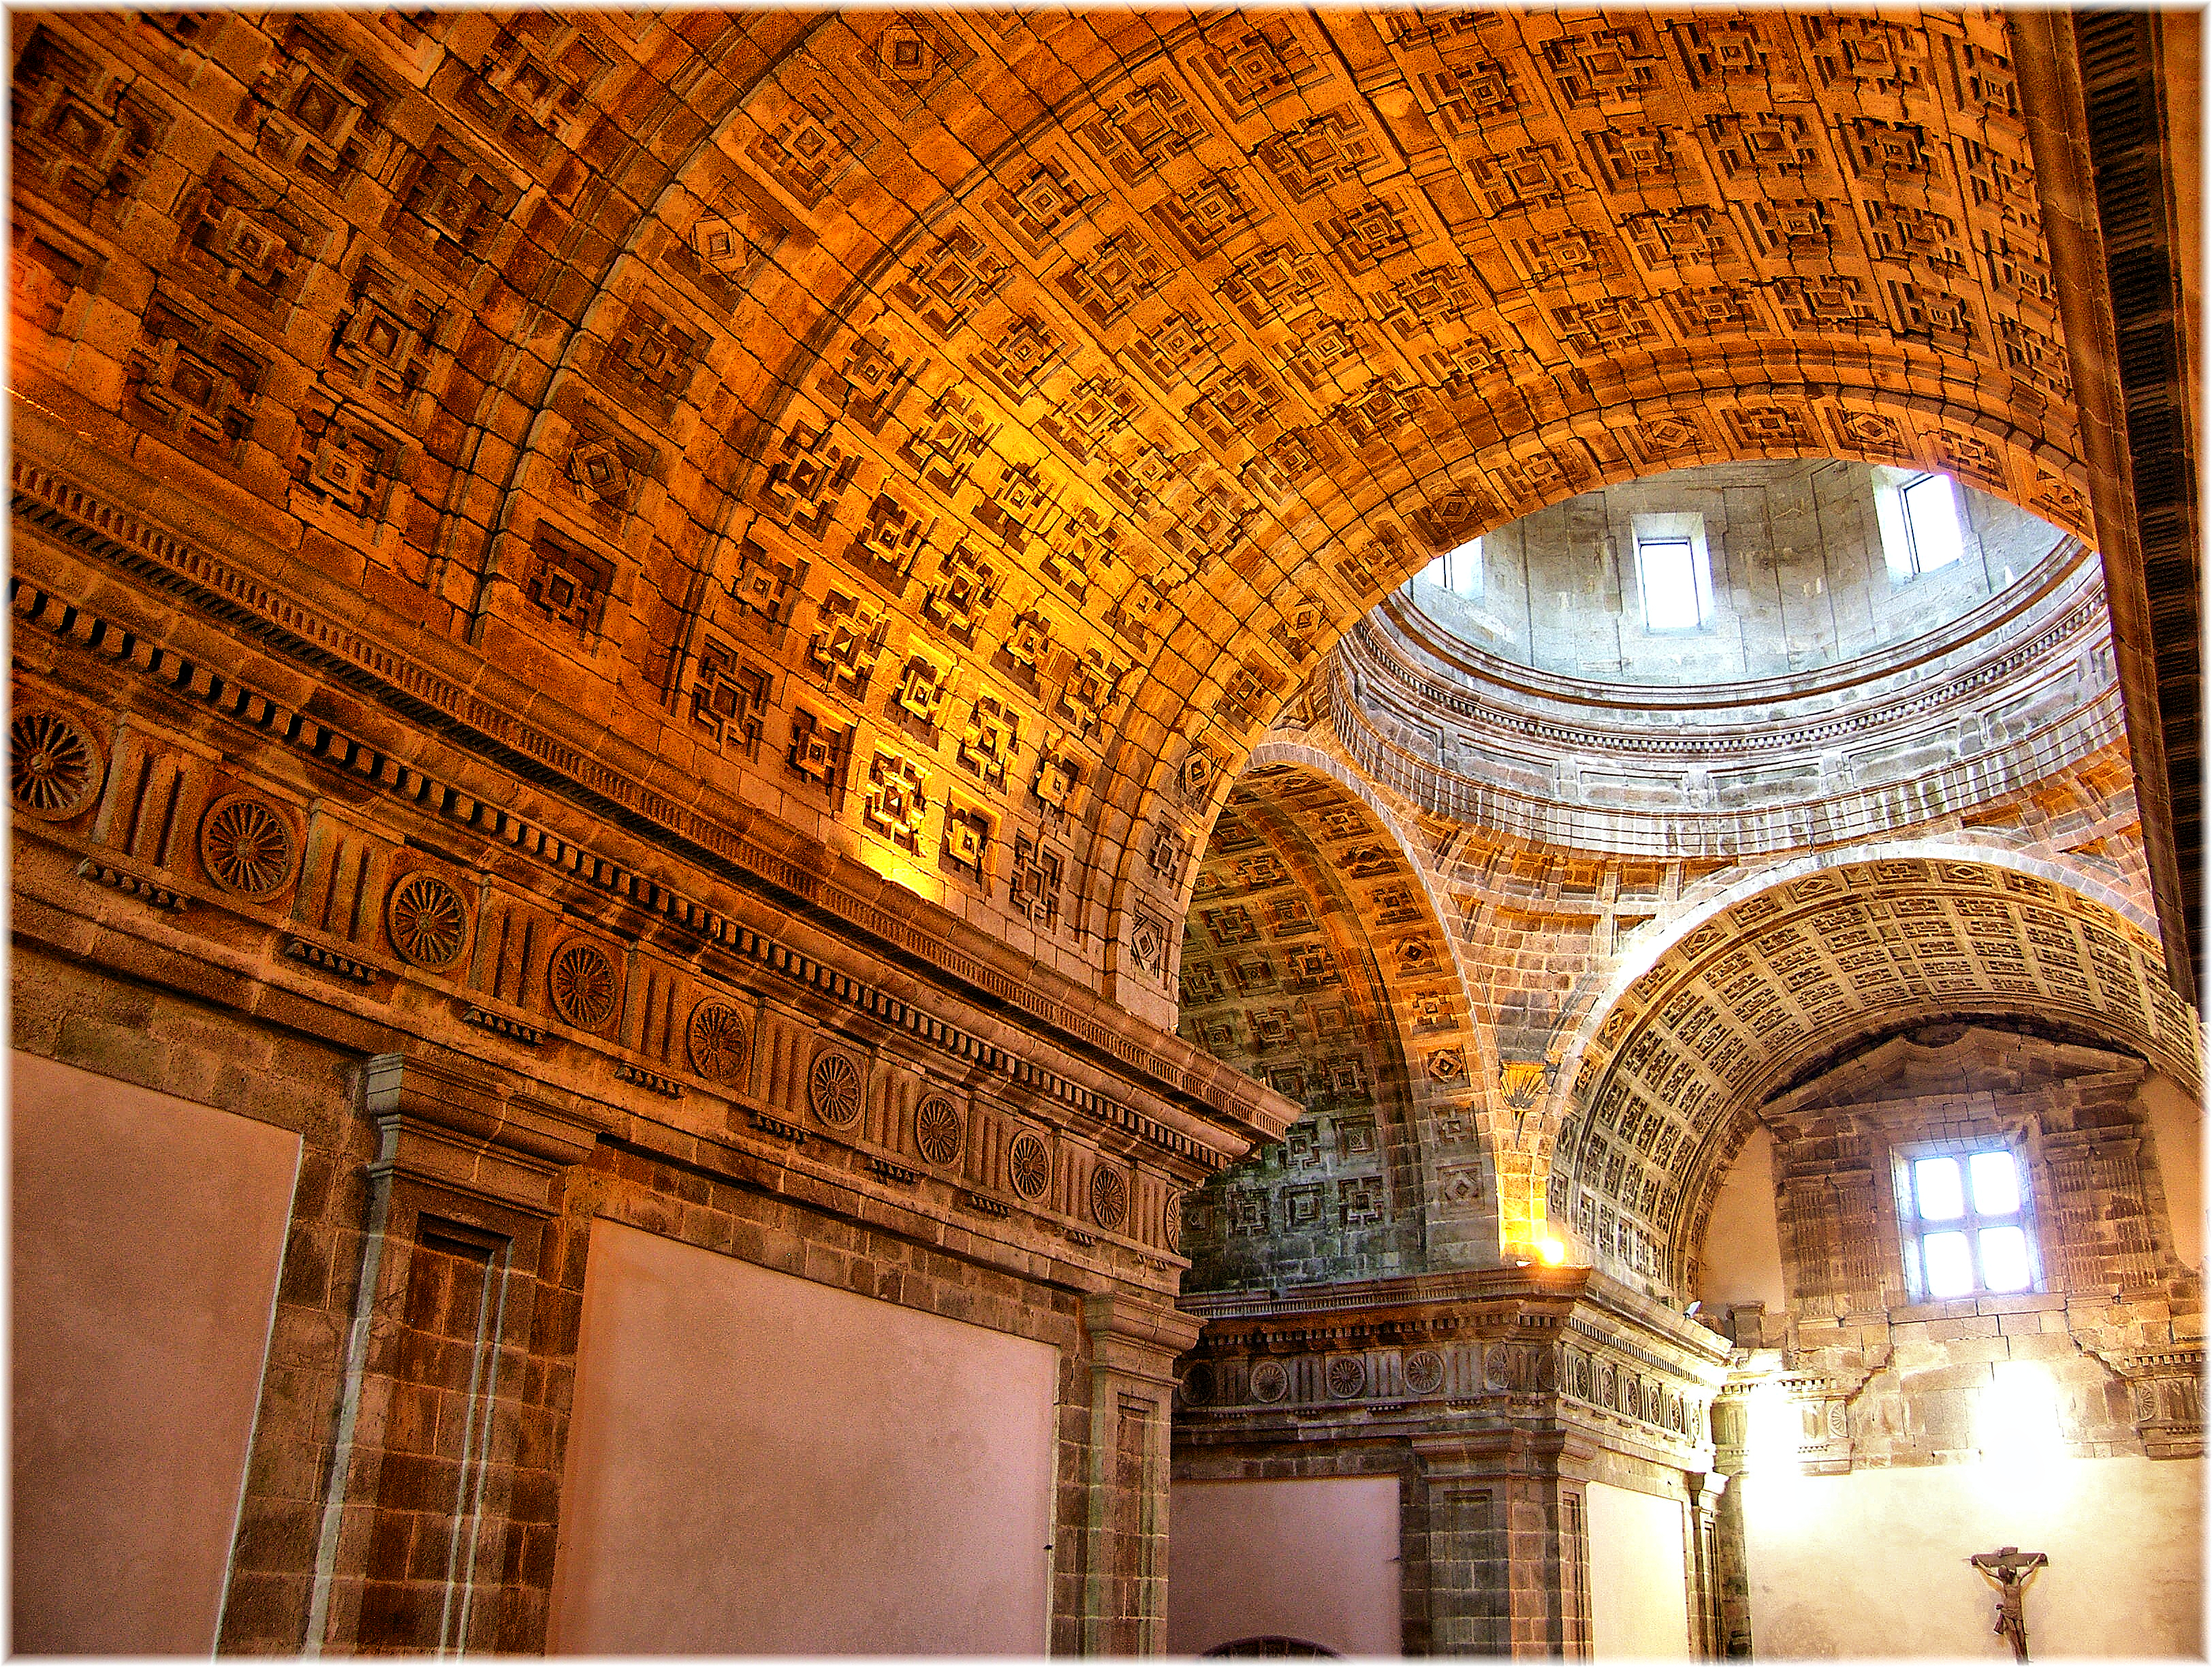
architecture, wood, building, arch, brick, interior design, symmetry, tourist attraction, ancient history